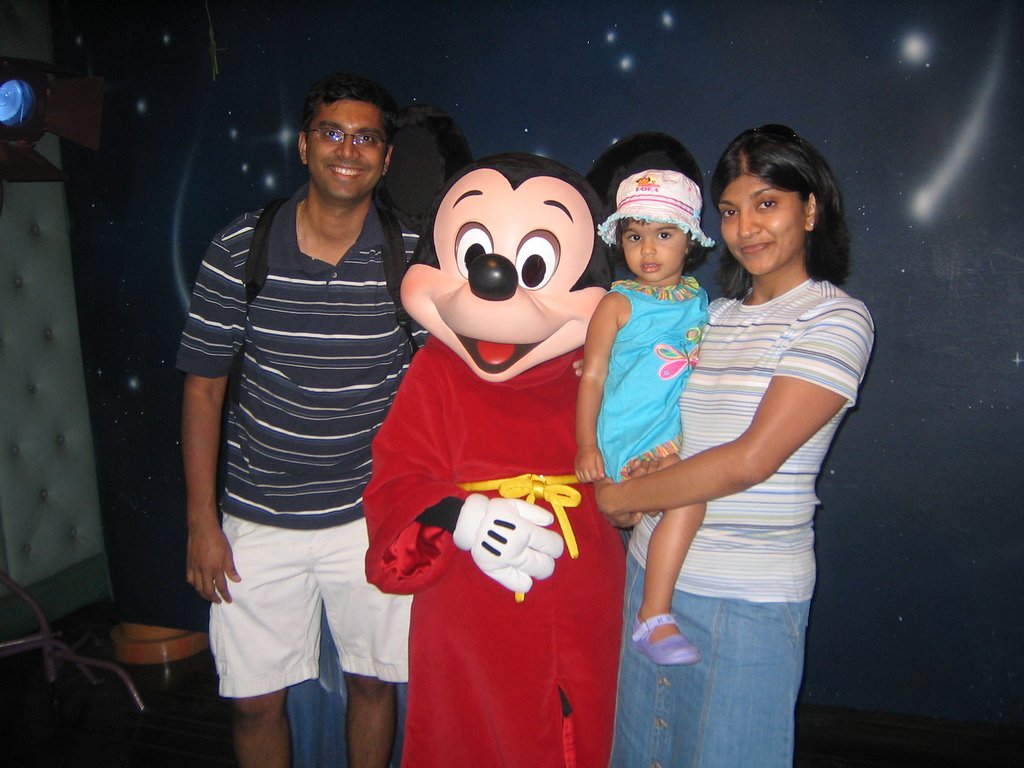
Label: not_food